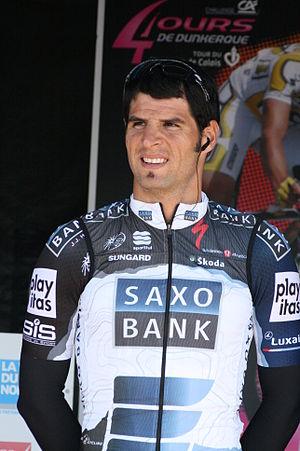
Juan José Haedo lors de la présentation des équipes des 4 jours de Dunkerque
Juan José Haedo aussi appelé JJ Haedo est un coureur cycliste argentin, professionnel de 2007 à 2014. Il compte trente victoires au plus haut niveau, principalement obtenues lors de sprints massifs. Il a notamment remporté des victoires au Tour d'Espagne 2011, au Critérium du Dauphiné en 2010 et au Tirreno-Adriatico en 2011. Il était membre de l'équipe Saxo Bank-Tinkoff Bank de 2007 à 2012 et courait aux côtés de son frère, Lucas Sebastián depuis 2010. Il est le fils de l'ancien cycliste Juan Carlos Haedo.
La 62ᵉ édition du Critérium du Dauphiné a lieu du 6 au 13 juin 2010. Il s'agit de la 15ᵉ épreuve du Calendrier mondial UCI 2010.